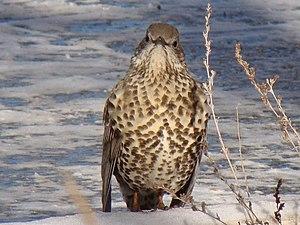
Grive draine, Turdus viscivorus à Baikonur-town, Kazakhstan.